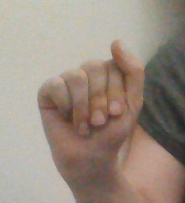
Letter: saad